Judy Clay

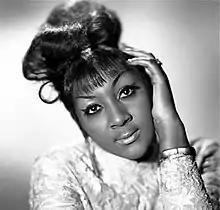

Judy Clay (September 12, 1938 – July 19, 2001) was an American soul and gospel singer, who achieved greatest success as a member of two recording duos in the 1960s.